Ray-Ray McCloud

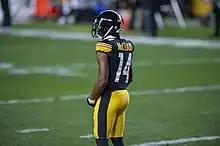
McCloud with the Steelers in 2020

On August 21, 2020, McCloud signed with the Pittsburgh Steelers. McCloud signed a one-year contract extension with the Steelers on March 11, 2021. McCloud became the Steelers' primary return specialist, returning 28 kickoffs for 646 yards and 29 punts with an average of 10.7 yards. He was named by "Pro Football Focus" on its All-Pro roster as a second-team return specialist.